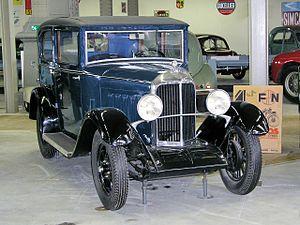
Impéria, créée en 1904 par Adrien Piedbœuf, disparue en 1958, puis relancée en 2008 jusqu'à sa faillite en 2016, est une marque automobile belge spécialisée dans la construction de véhicules de course et de luxe.